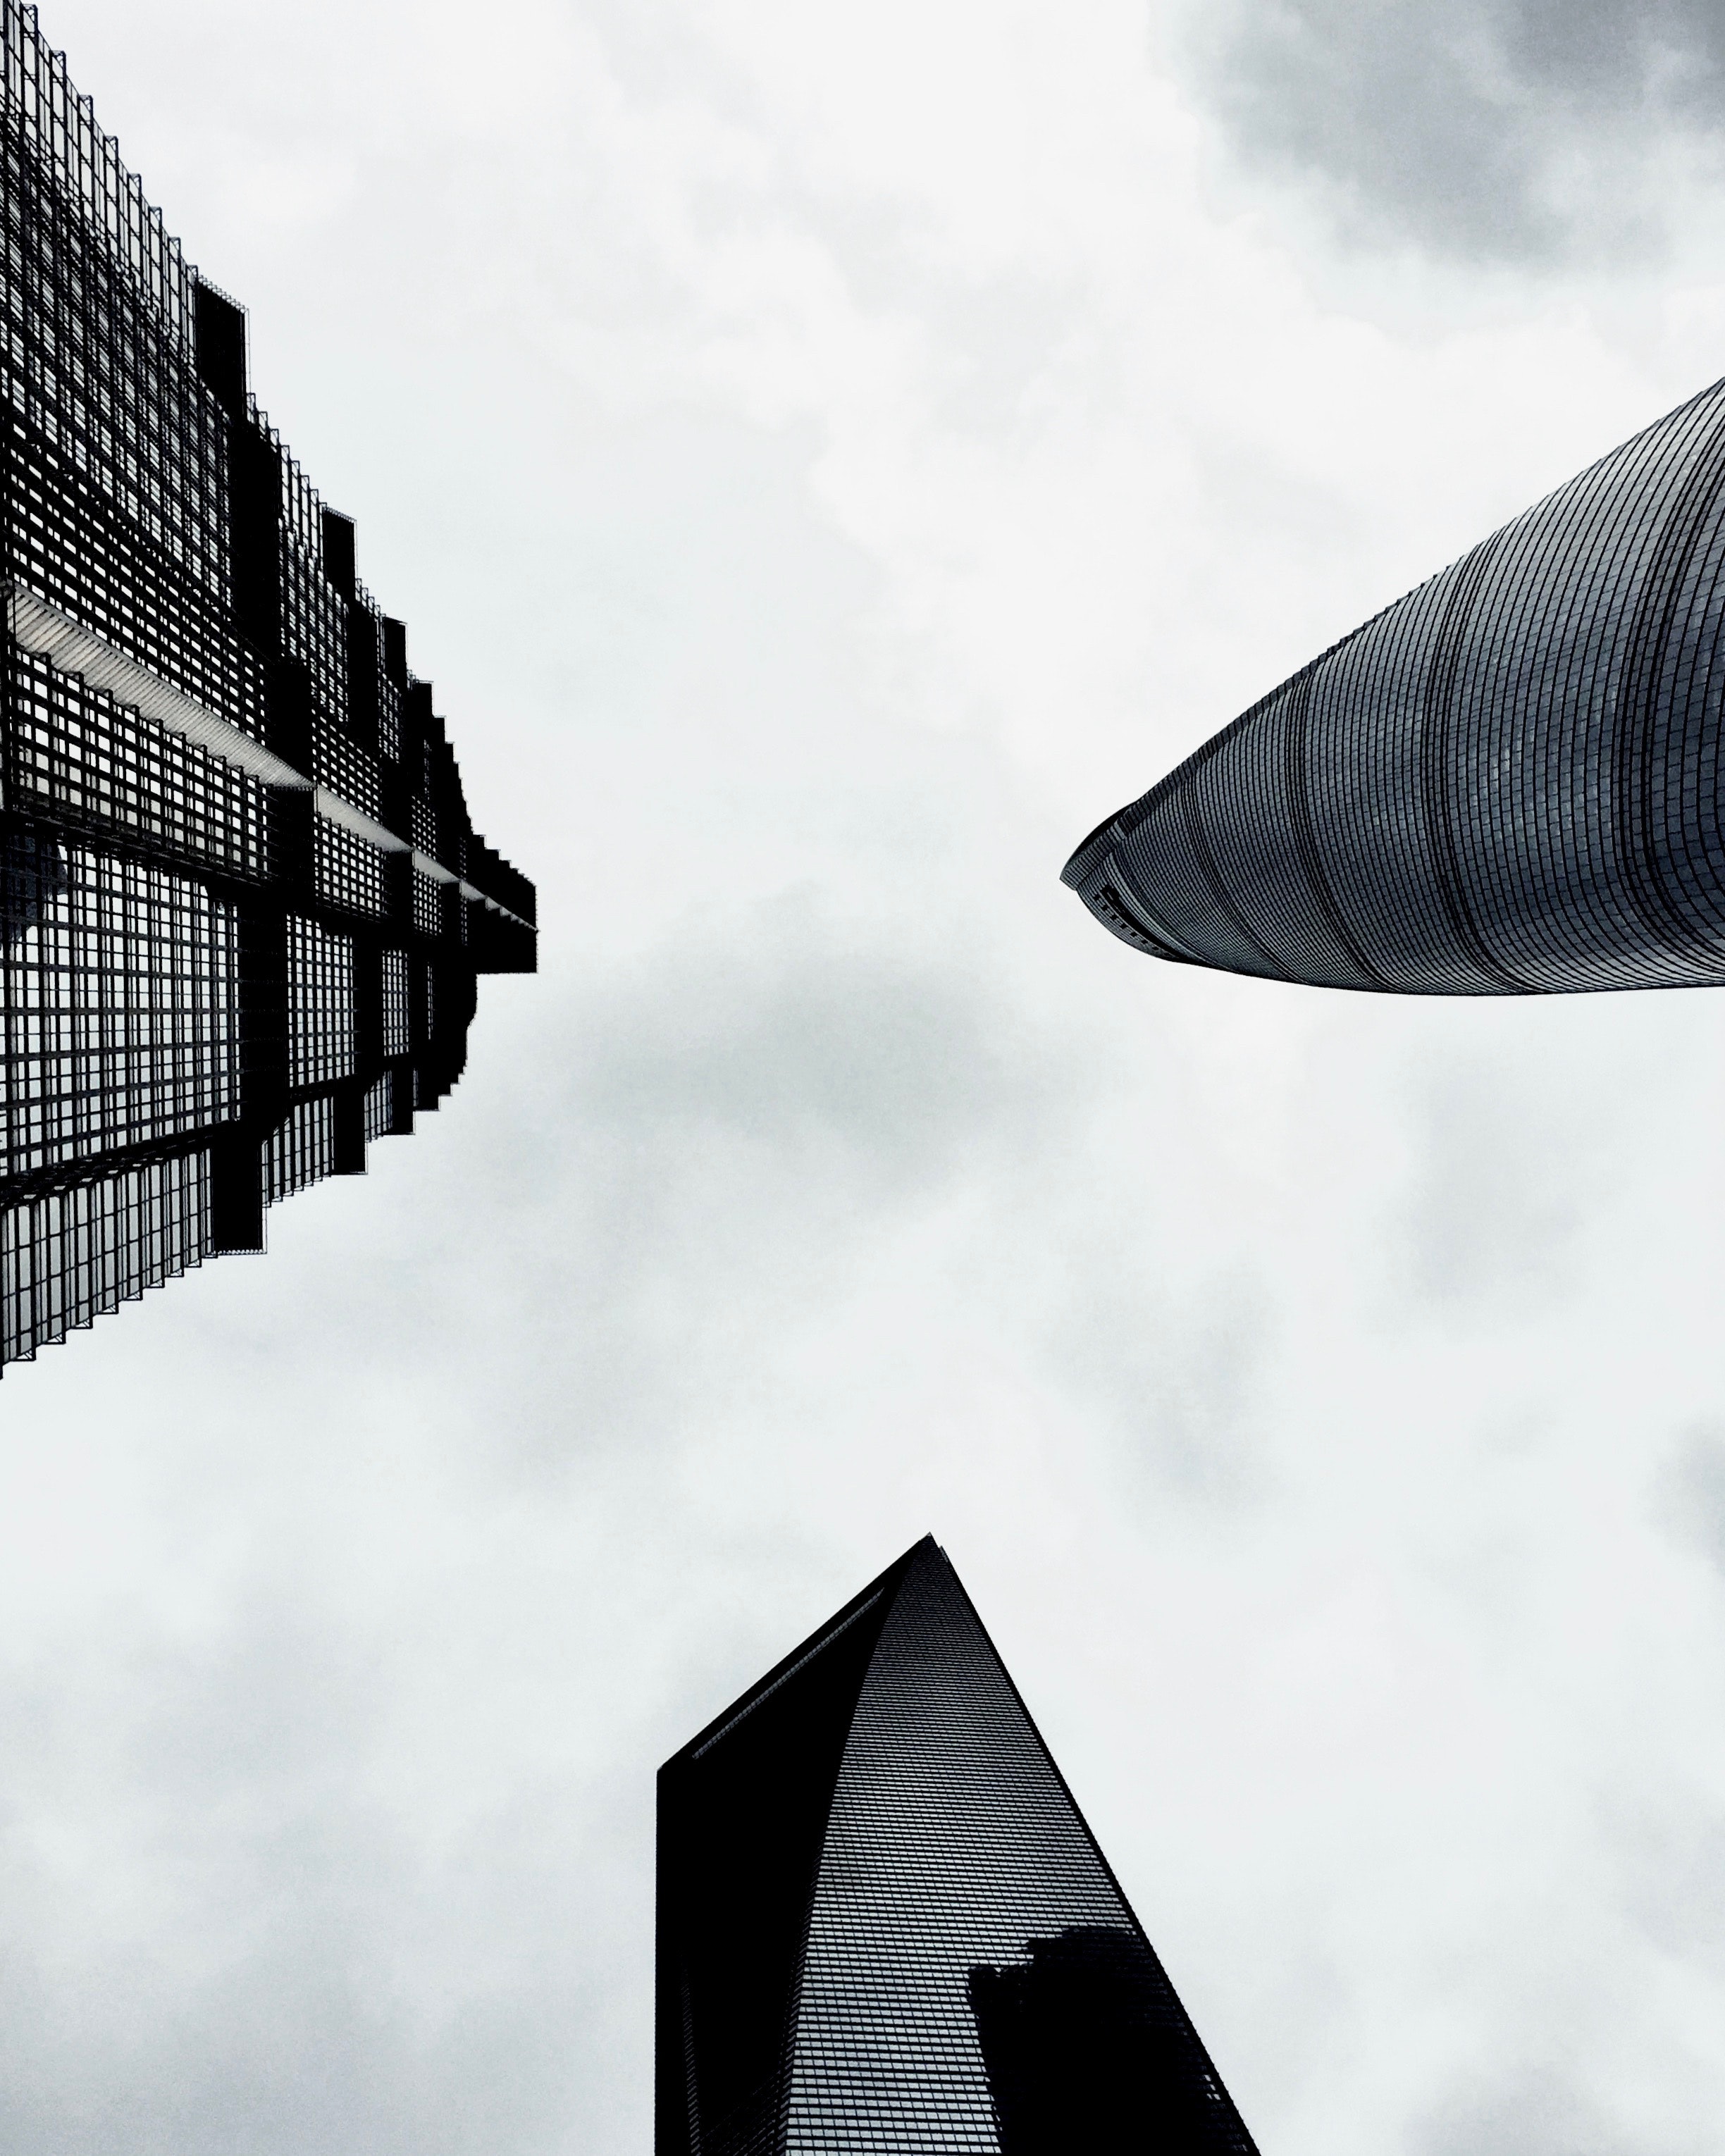
white, architecture, black, sky, black and white, daytime, monochrome, skyscraper, line, urban area, monochrome photography, cloud, building, tower, stock photography, design, symmetry, Material property, metropolitan area, city, tower block, photography, metropolis, style, house, facade, brutalist architecture